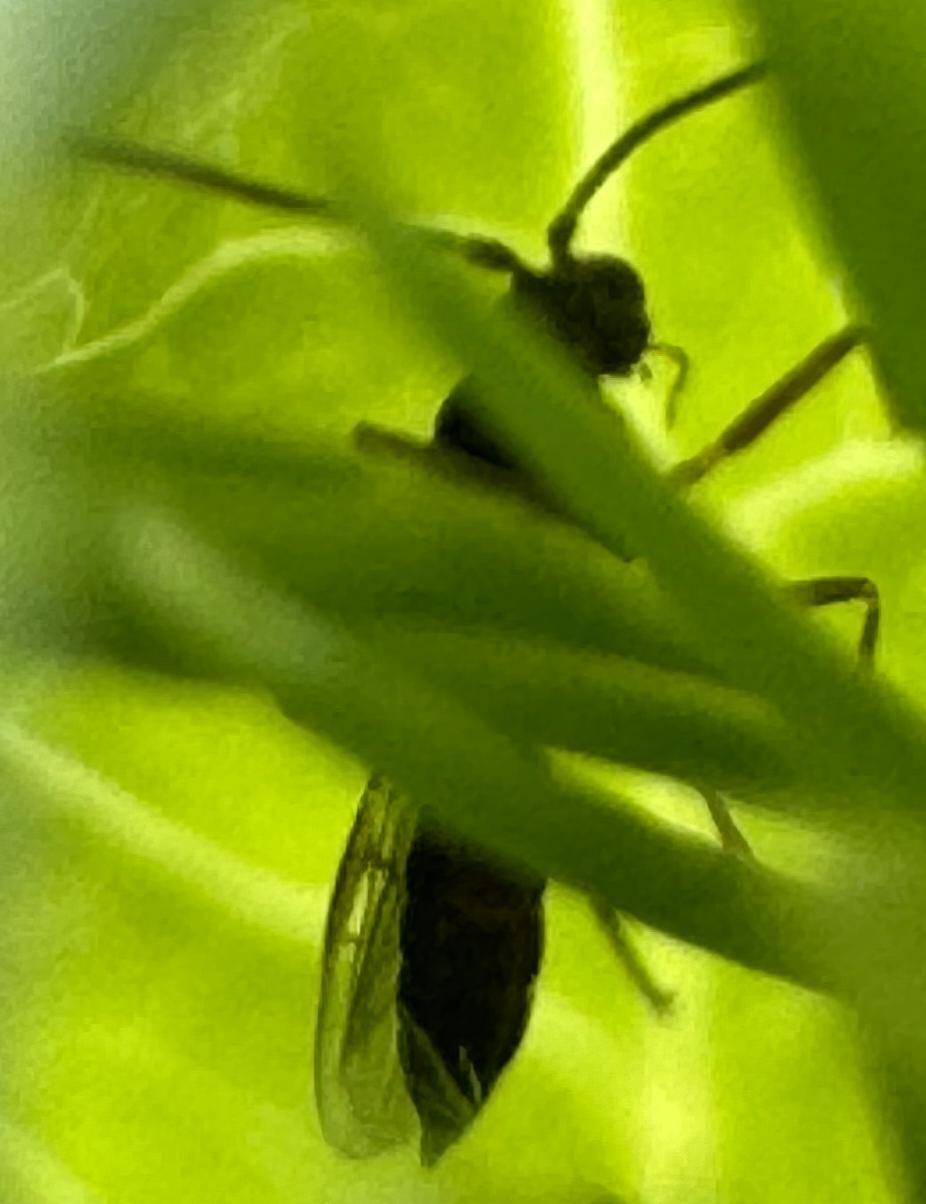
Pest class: predators